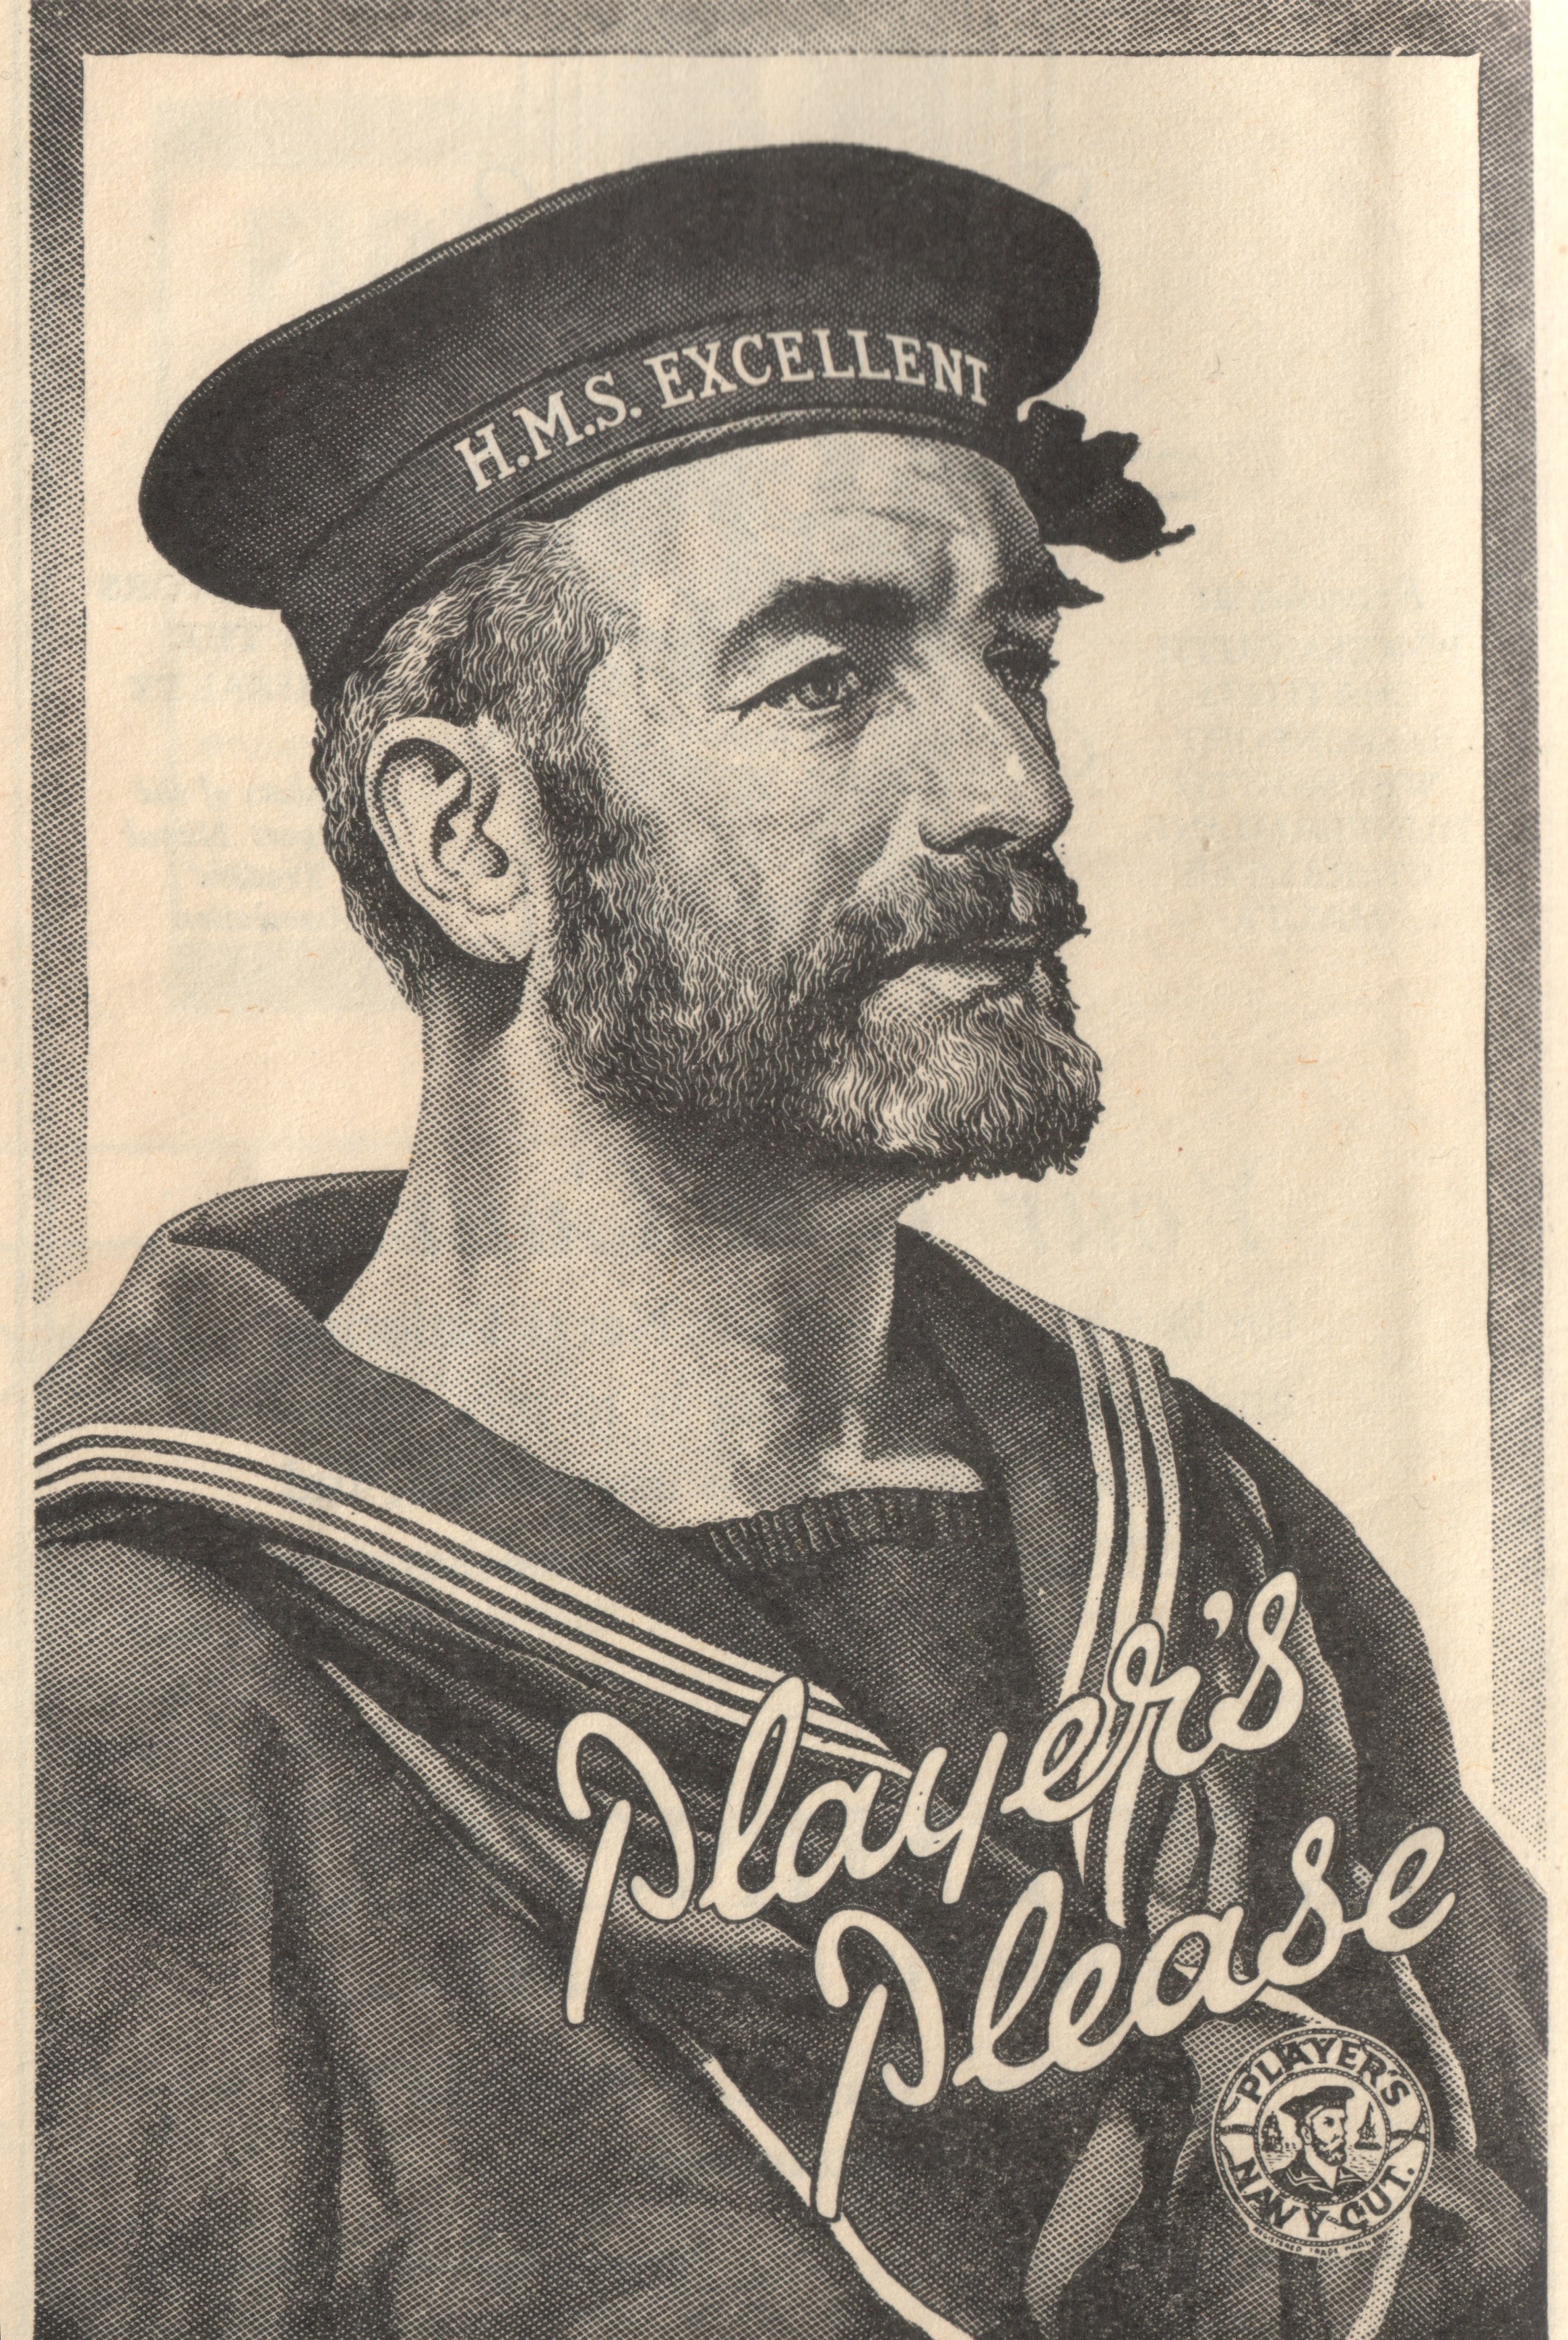
black and white, vintage, antique, portrait, beard, font, art, pipe, moustache, history, seaman, sailor, tobacco, facial hair, tobacco pipe, human behavior, vintage clothing